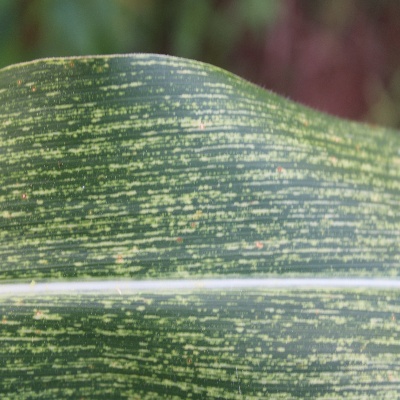
Crop: Maize
Condition: streak virus